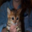
Label: cat